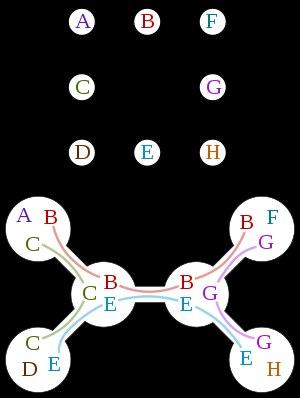
En théorie des graphes et en informatique théorique, la largeur arborescente ou largeur d'arbre d'un graphe est un nombre qui, intuitivement, mesure s'il est proche d'un arbre. Elle peut être définie de plusieurs manières, notamment en utilisant la décomposition arborescente.
En théorie des graphes, une décomposition arborescente ou décomposition en arbre consiste en une décomposition d'un graphe en séparateurs, connectés dans un arbre. Cette décomposition permet de définir une autre notion importante, la largeur arborescente ou largeur d'arbre.
La théorie des graphes est la discipline mathématique et informatique qui étudie les graphes, lesquels sont des modèles abstraits de dessins de réseaux reliant des objets. Ces modèles sont constitués par la donnée de sommets, et d'arêtes entre ces sommets ; ces arêtes sont parfois non-symétriques et sont appelés des flèches.
En théorie des graphes, on dit qu'un graphe est cordal si chacun de ses cycles de quatre sommets ou plus possède une corde, c'est-à-dire une arête reliant deux sommets non adjacents du cycle. Une définition équivalente est que tout cycle sans corde possède au plus trois sommets. Les graphes cordaux, aussi appelés graphes triangulés, sont un sous-ensemble des graphes parfaits.